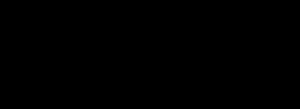
Le béluga ou bélouga, appelé également baleine blanche, dauphin blanc et marsouin blanc, est une espèce de cétacés de la famille des Monodontidae vivant dans l'océan Arctique. Il dispose d'un des sonars les plus sophistiqués de tous les cétacés. Ce sonar lui est indispensable pour s'orienter et se repérer dans les canaux de glace immergés, qui forment un véritable labyrinthe.